Robert Rose Tavern

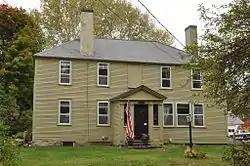

The Robert Rose Tavern is a historic house and former tavern at 298 Long Sands Road in York, Maine. Built in the 1750s using elements of a house built in 1680, it is one of the oldest surviving public hostelries in the state. The original house was built by John Banks, one of York's early settlers, and the tavern was built by a prominent local businessman. Now a private residence, the house was listed on the National Register of Historic Places in 1975.